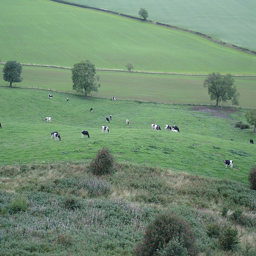
A herd of cattle walking around a hilly, grassy area.
Cows are grazing in a big open green pasture.
 Several cows grazing in large green grassy field.
Several cows grazing in the middle of a field
Many cows are grazing through a field of green grass.